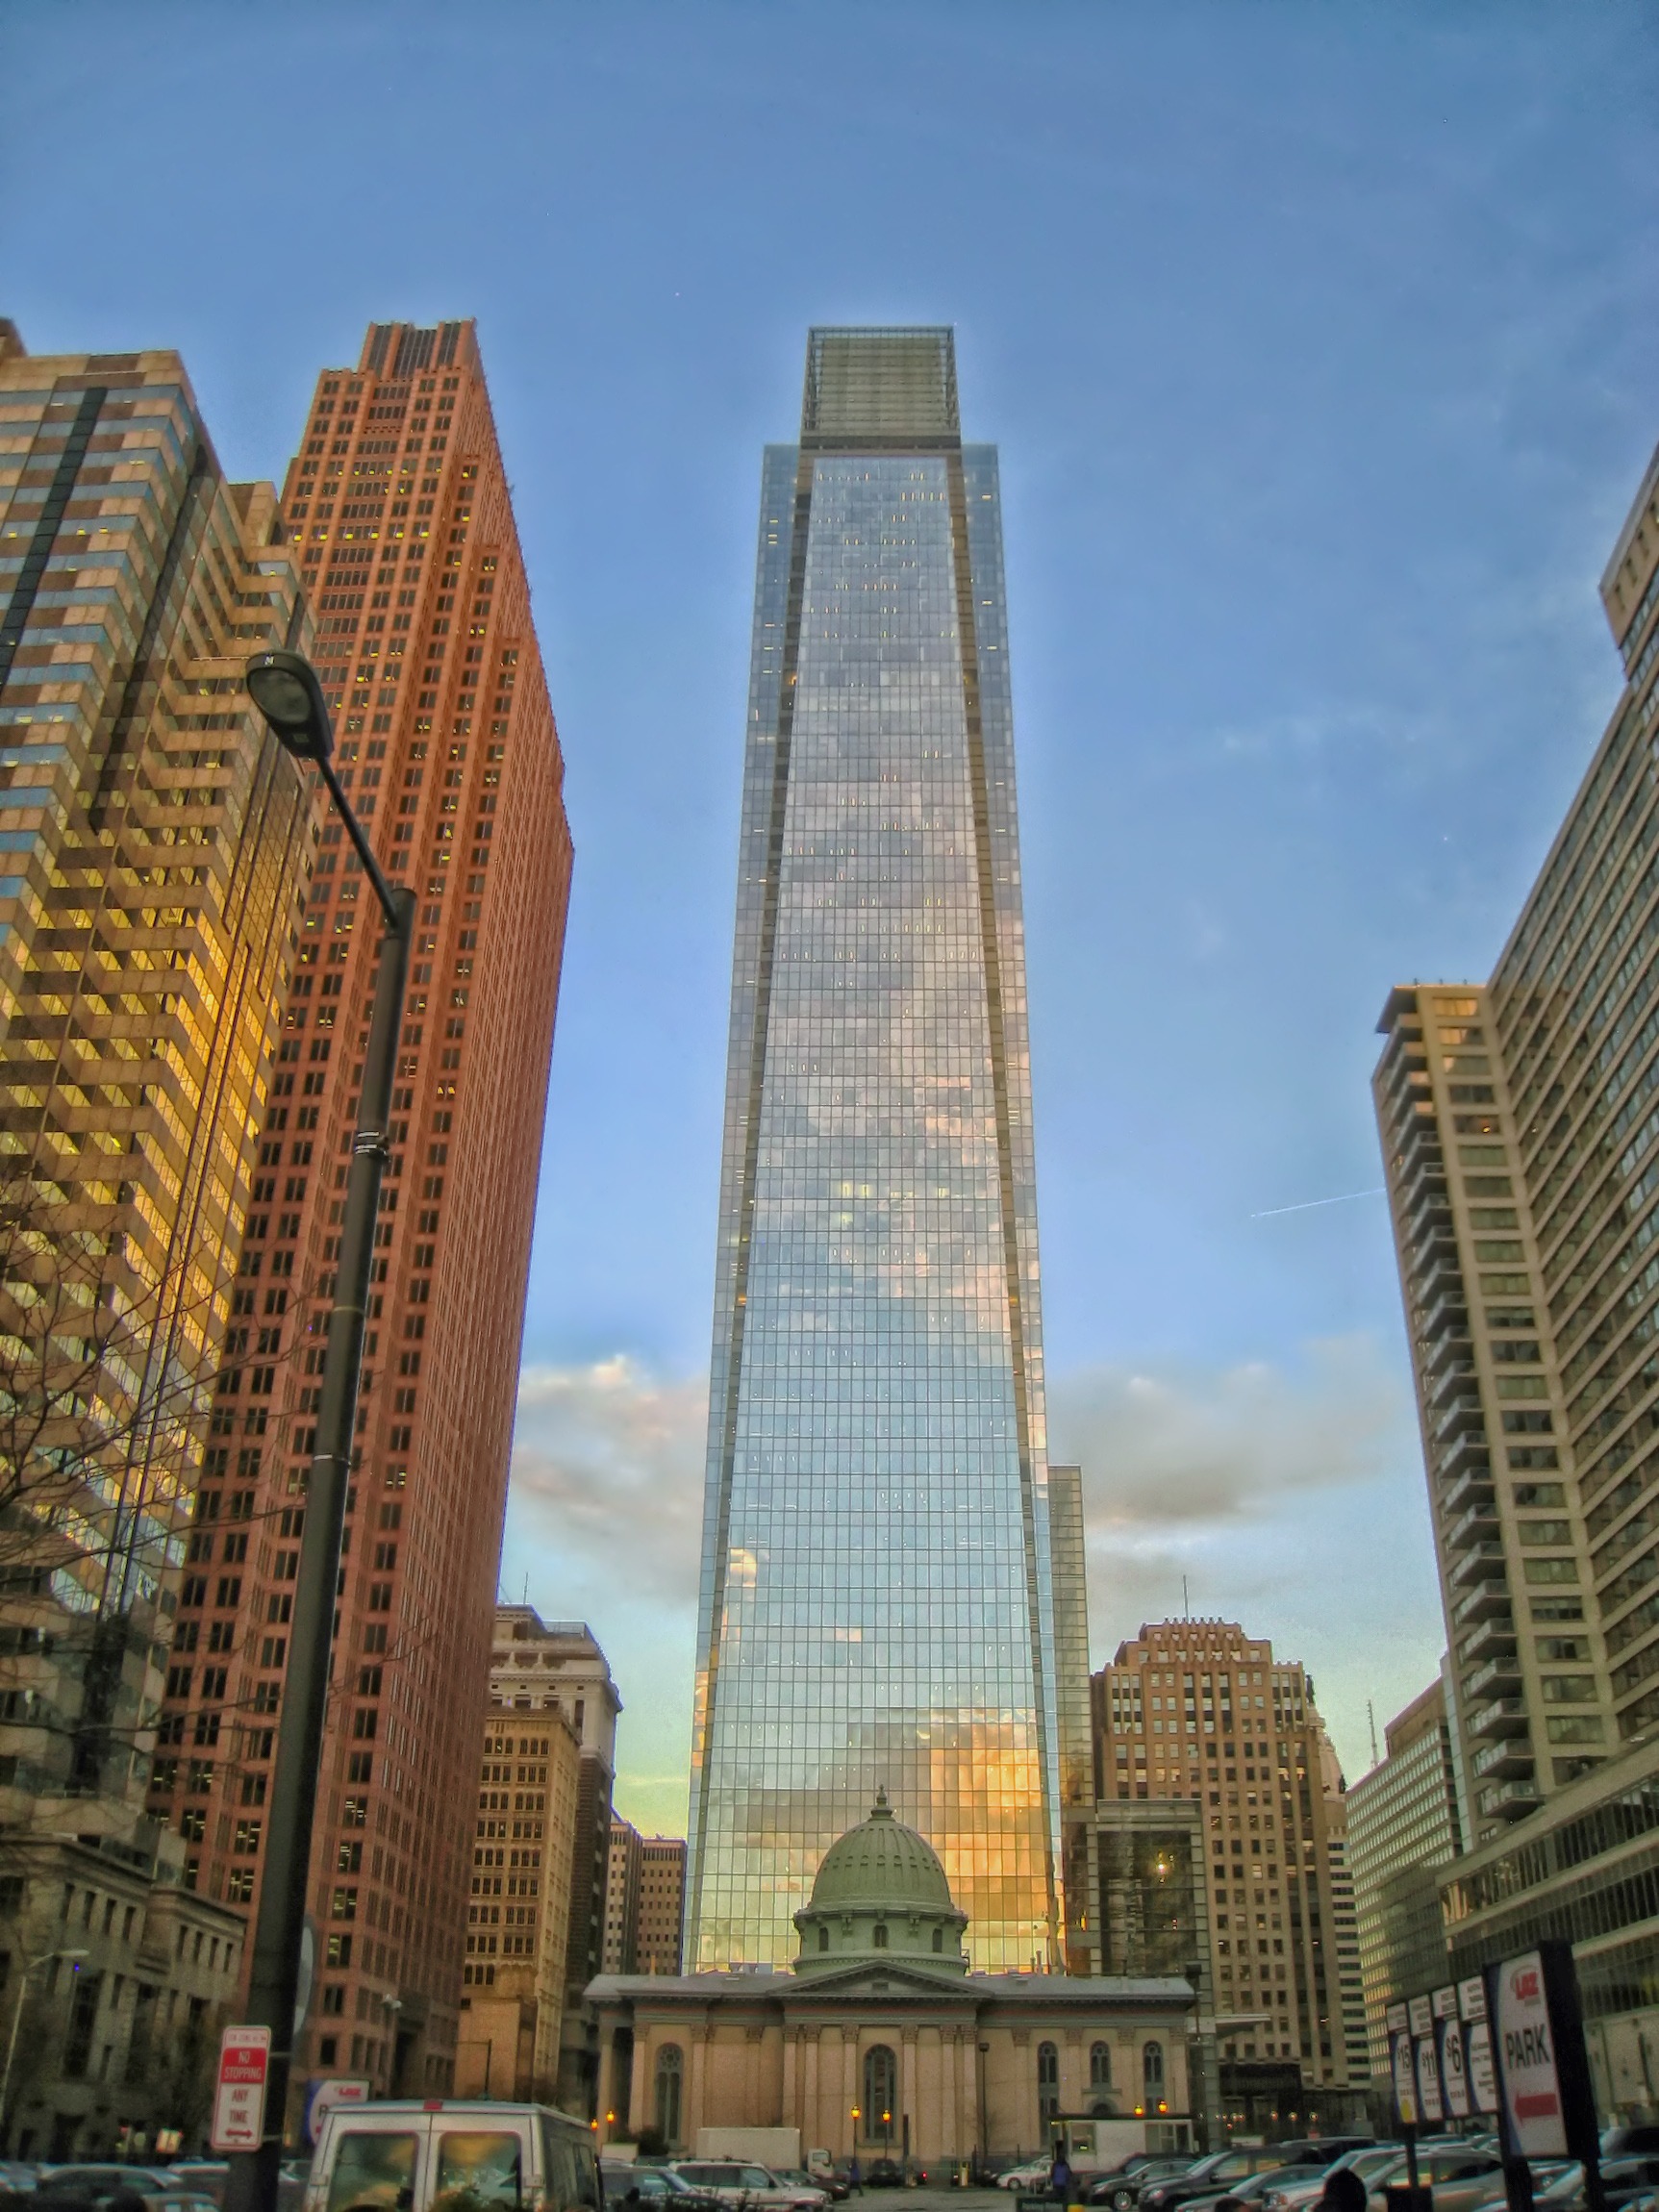
architecture, skyline, city, skyscraper, urban, cityscape, downtown, tower, landmark, facade, tower block, skyscrapers, pennsylvania, philadelphia, metropolis, condominium, neighbourhood, cites, urban area, human settlement, metropolitan area